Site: brandenburg
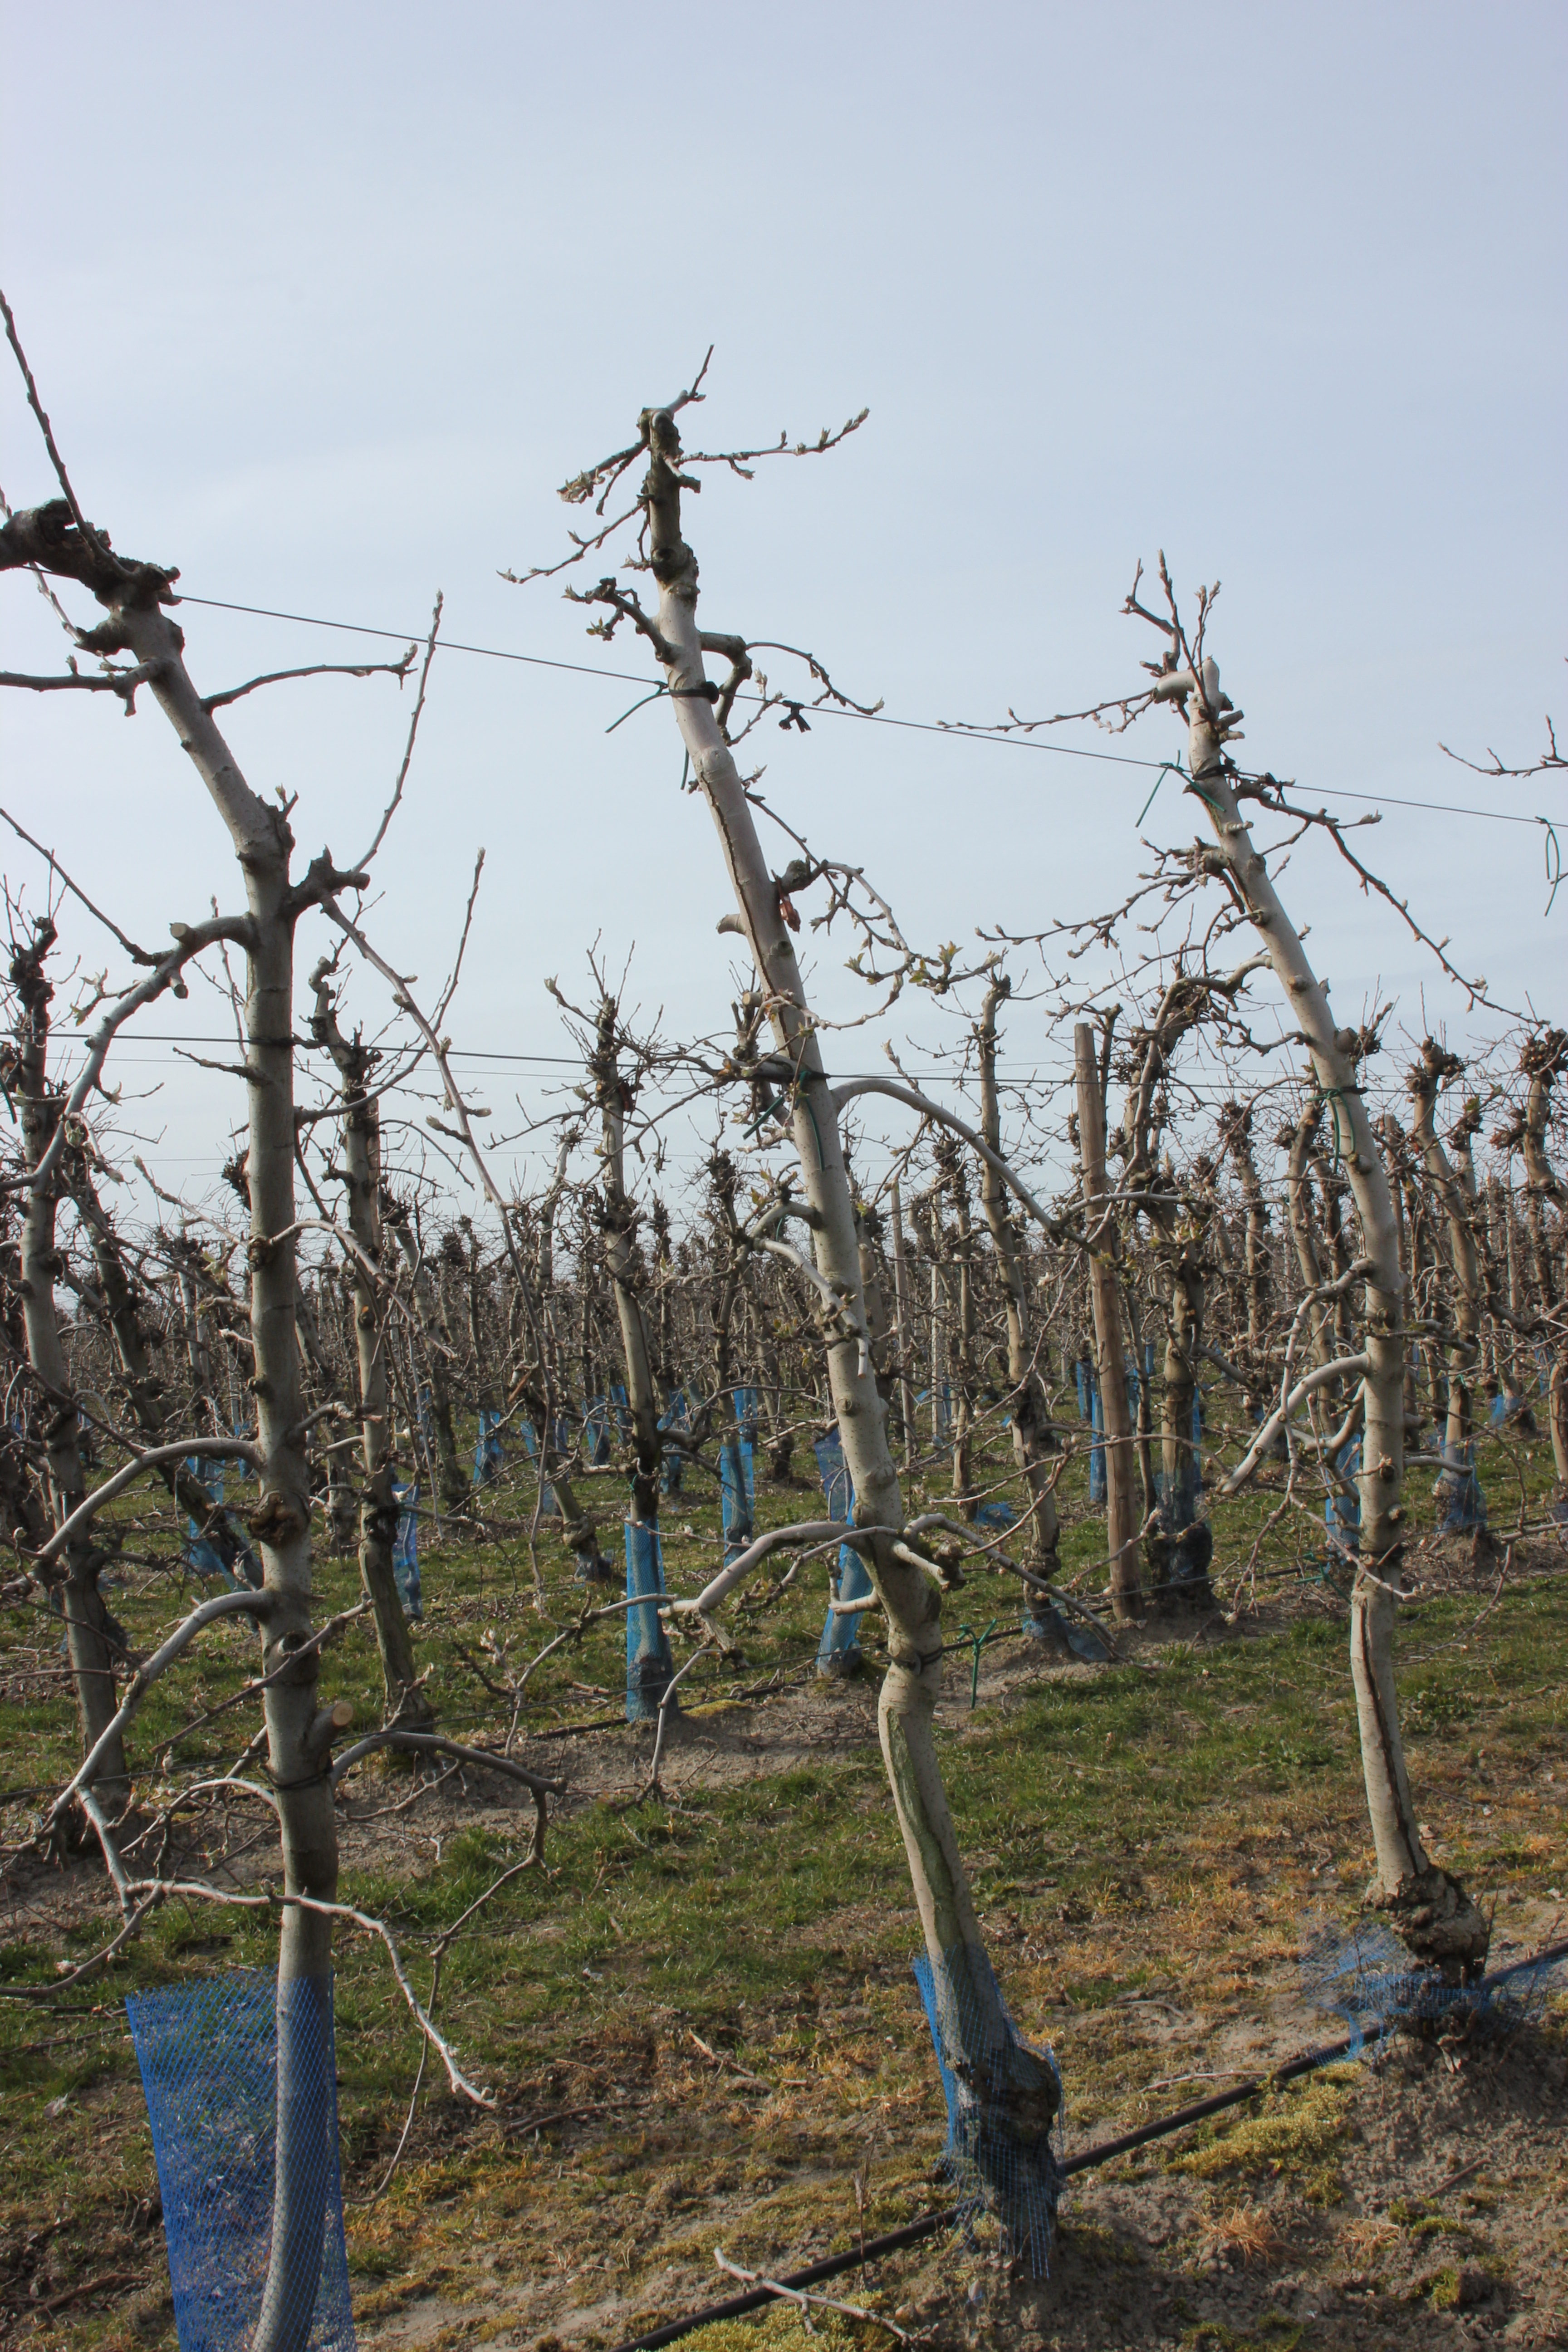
Growth stage (BBCH 54): Inflorescence emergence